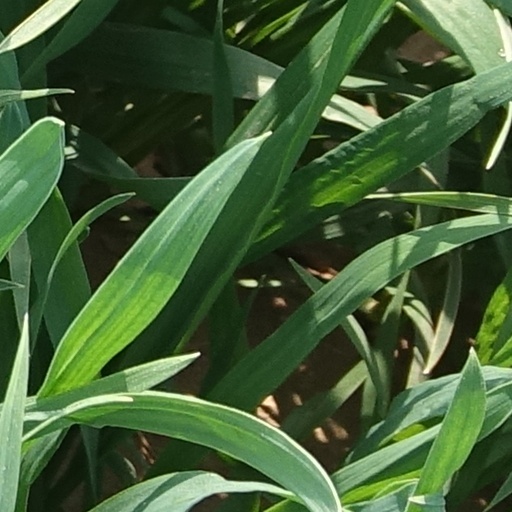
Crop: wheat